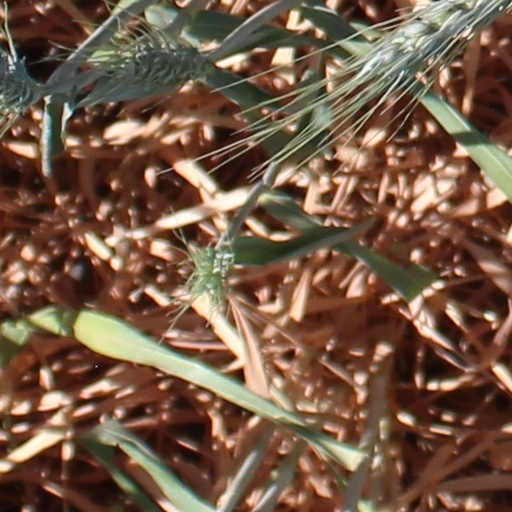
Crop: wheat